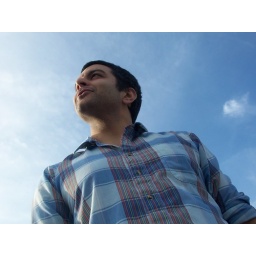
boy in blue